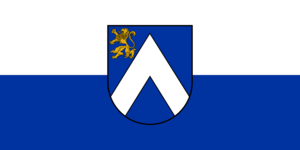
Bauska est un novads de Lettonie, situé dans la région de Zemgale. En 2009, sa population est de 27 052 habitants.